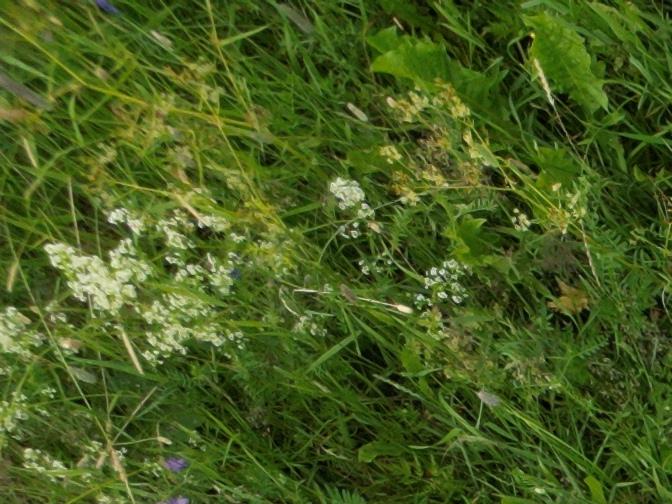
Flowers visible: yarrow flowers, yarrow flowers